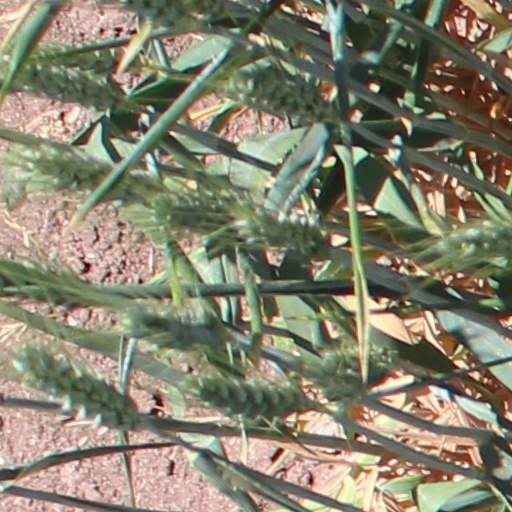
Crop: wheat